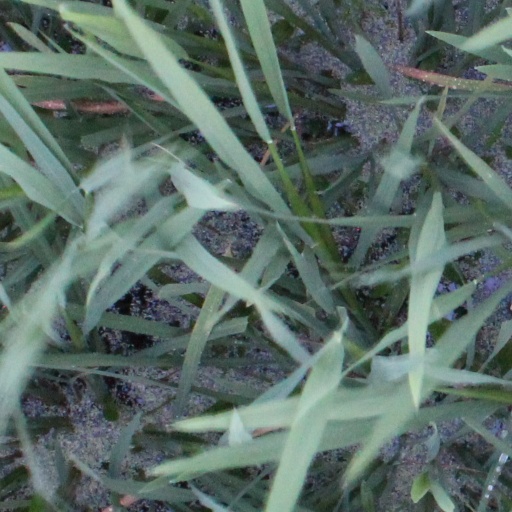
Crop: rice